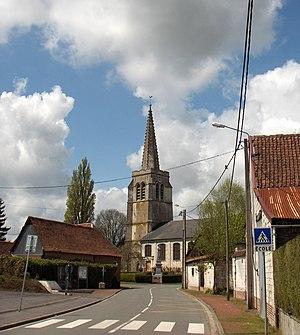
Cet article recense une partie des monuments historiques du Pas-de-Calais, en France.
Cet article recense les monuments historiques français classés en 1920.
Pommier est une commune française située dans le département du Pas-de-Calais en région Hauts-de-France.